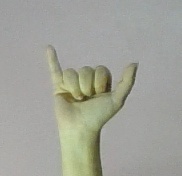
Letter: ya